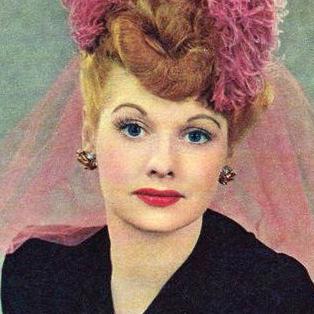
Age: 29